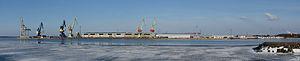
Mäntyluoto est une péninsule et un quartier de Pori en Finlande.